Balance bike

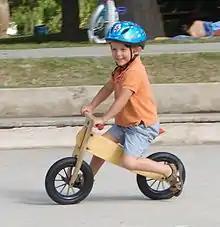
A wooden balance bike

A balance bike (or run bike) is a bicycle without pedals that learners propel by pushing their feet against the ground. By allowing children to focus on developing their sense of balance and coordination before introducing pedalling, balance bikes enable independent riding more quickly than training wheels.